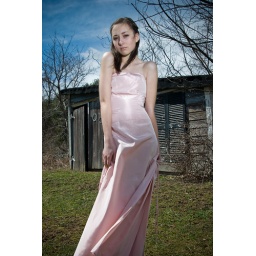
Girl in a pink dress